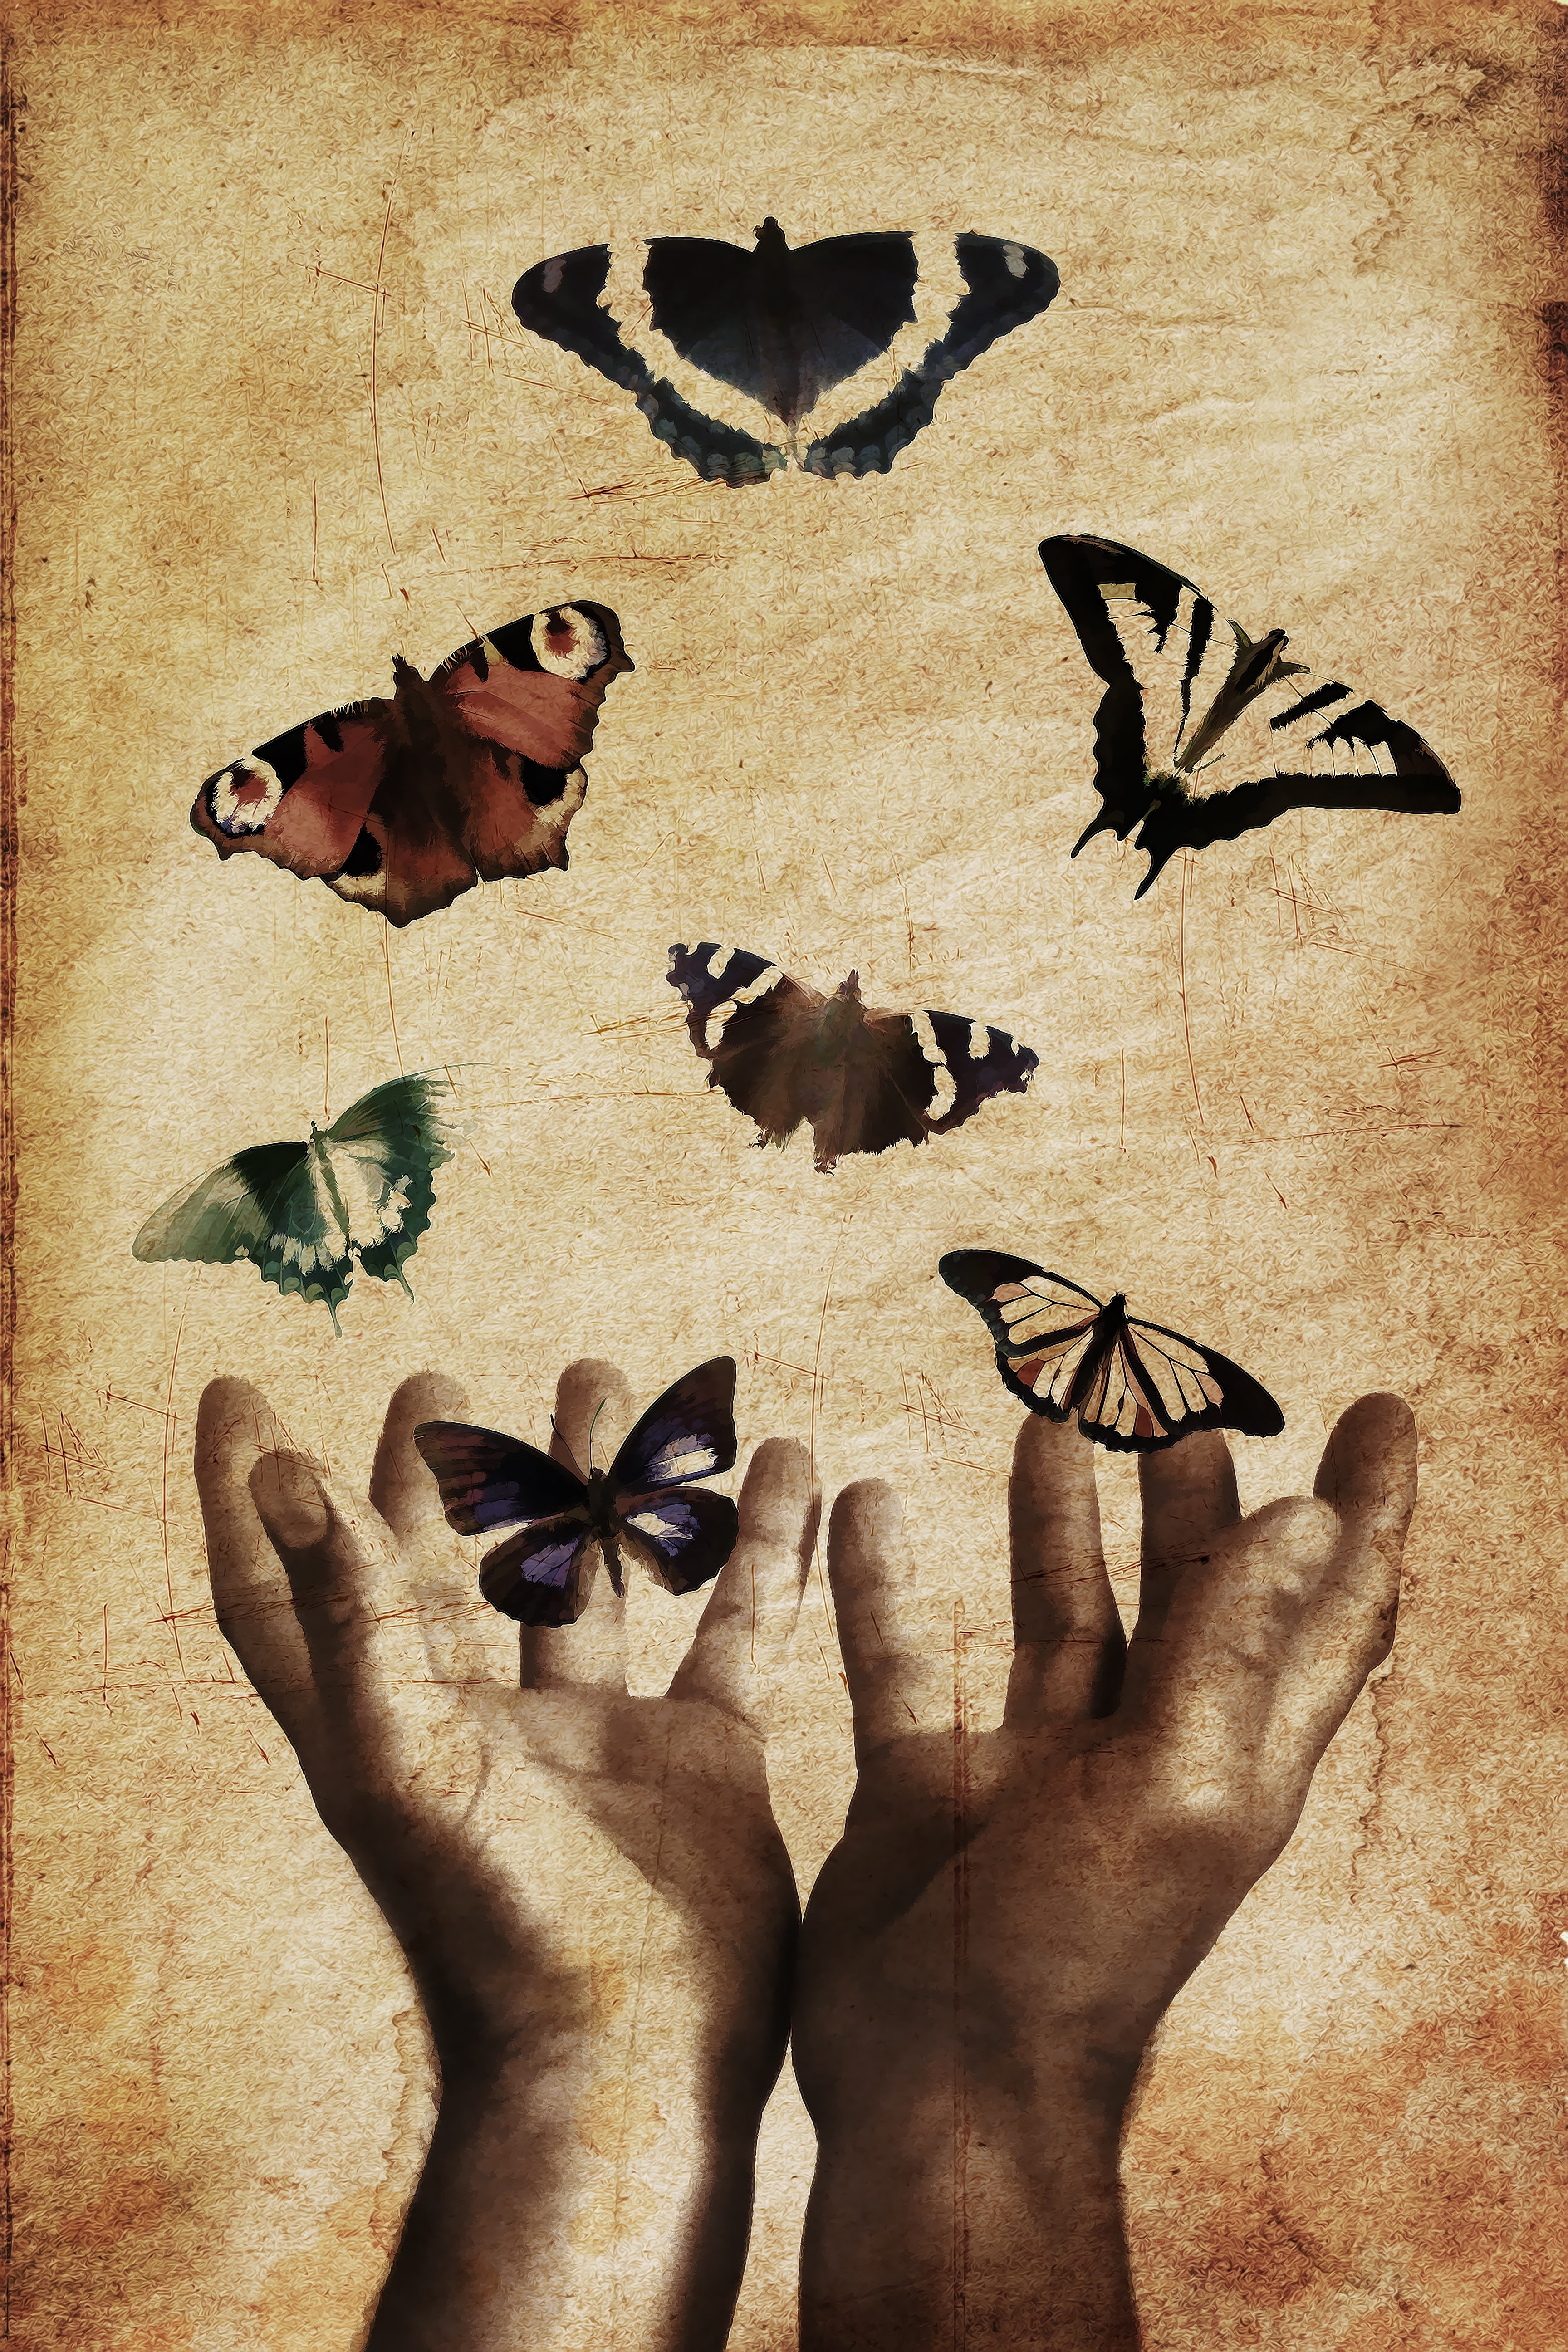
hand, nature, people, animal, flying, fly, summer, love, spring, insect, butterfly, freedom, colorful, human body, art, drawing, illustration, design, hands, decorative, wings, insects, butterflies, bugs, release